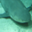
Label: shark